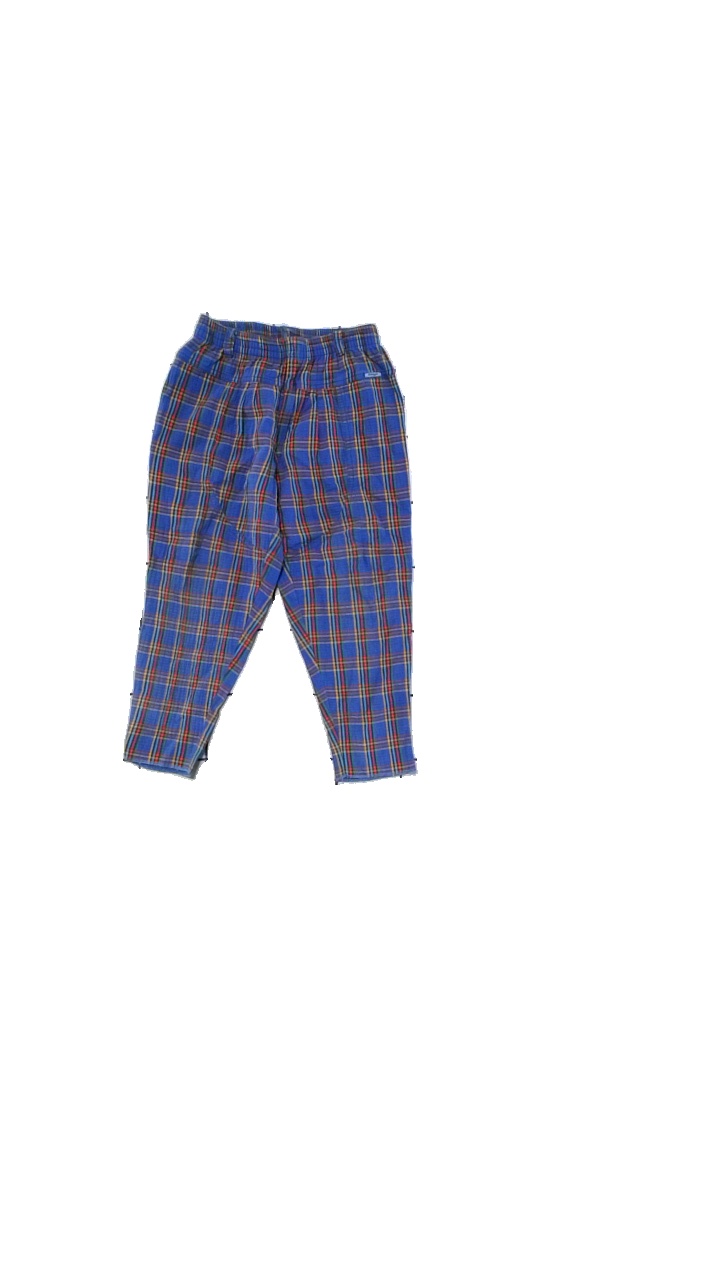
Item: Trousers (Children)
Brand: Berlingot
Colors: Blue, Red, Multicolor
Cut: Regular
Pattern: Checkered print
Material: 98% cotton, 2% elastane
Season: All
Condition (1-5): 4
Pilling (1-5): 4
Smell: Minor
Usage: Reuse
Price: <50